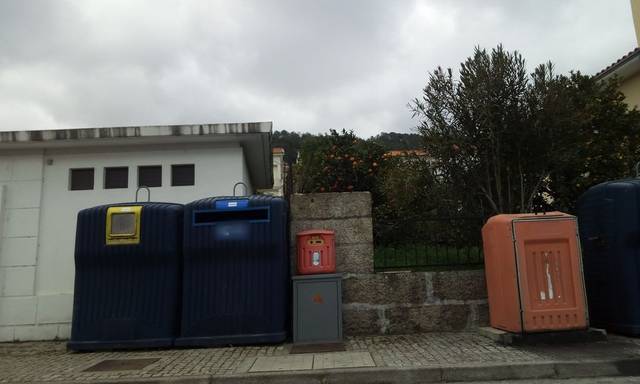
Region: Portugal
Coordinates: 40.62, -7.537